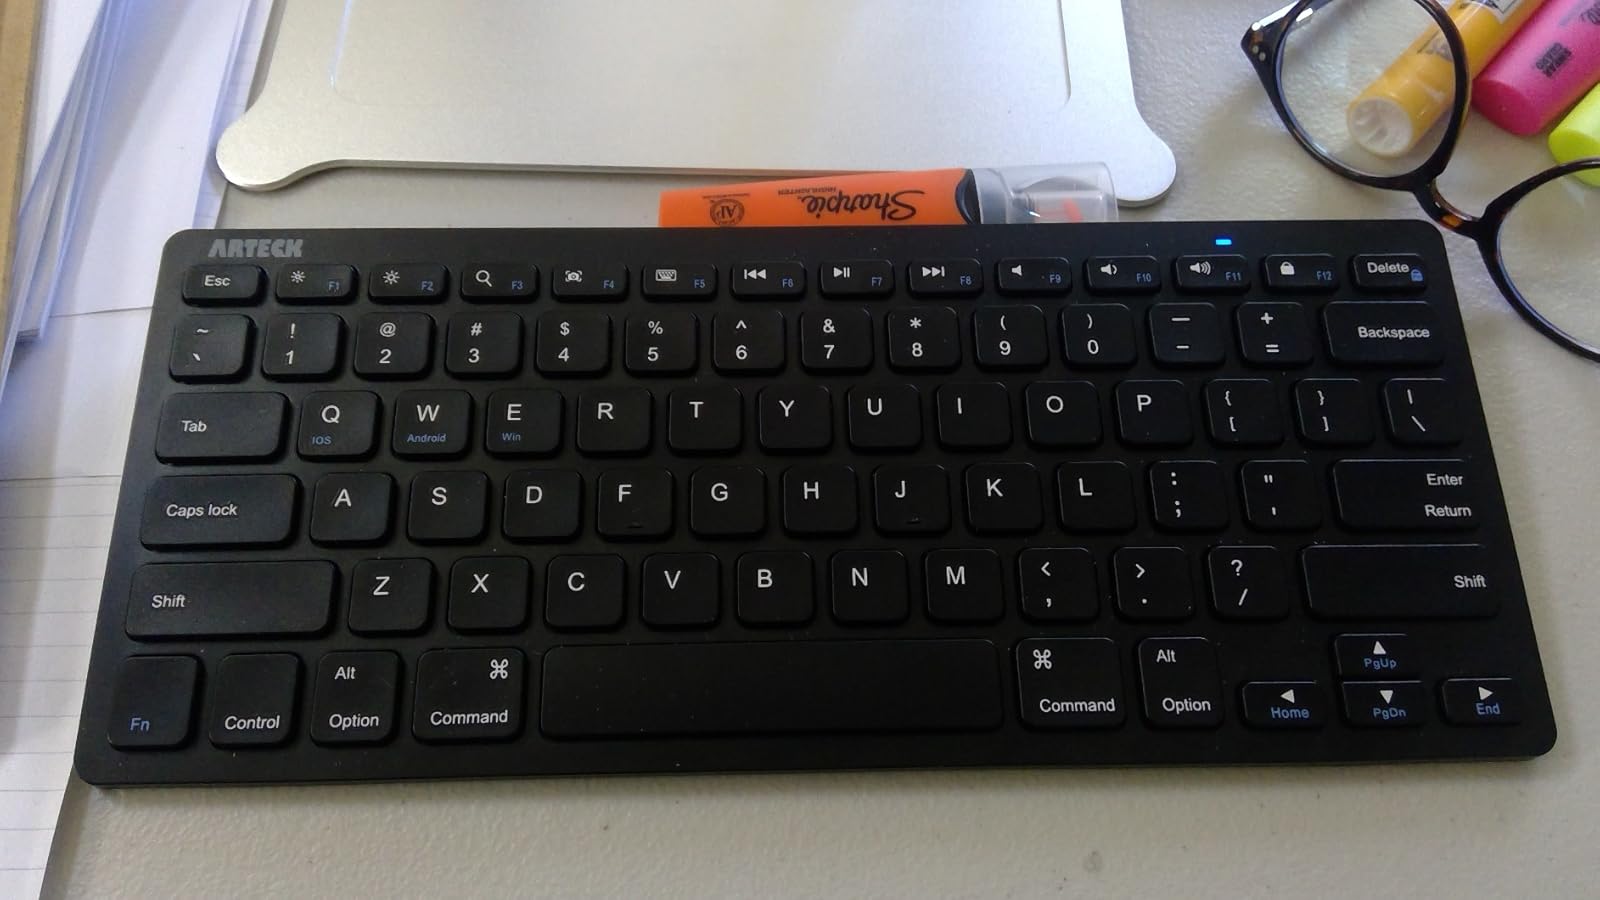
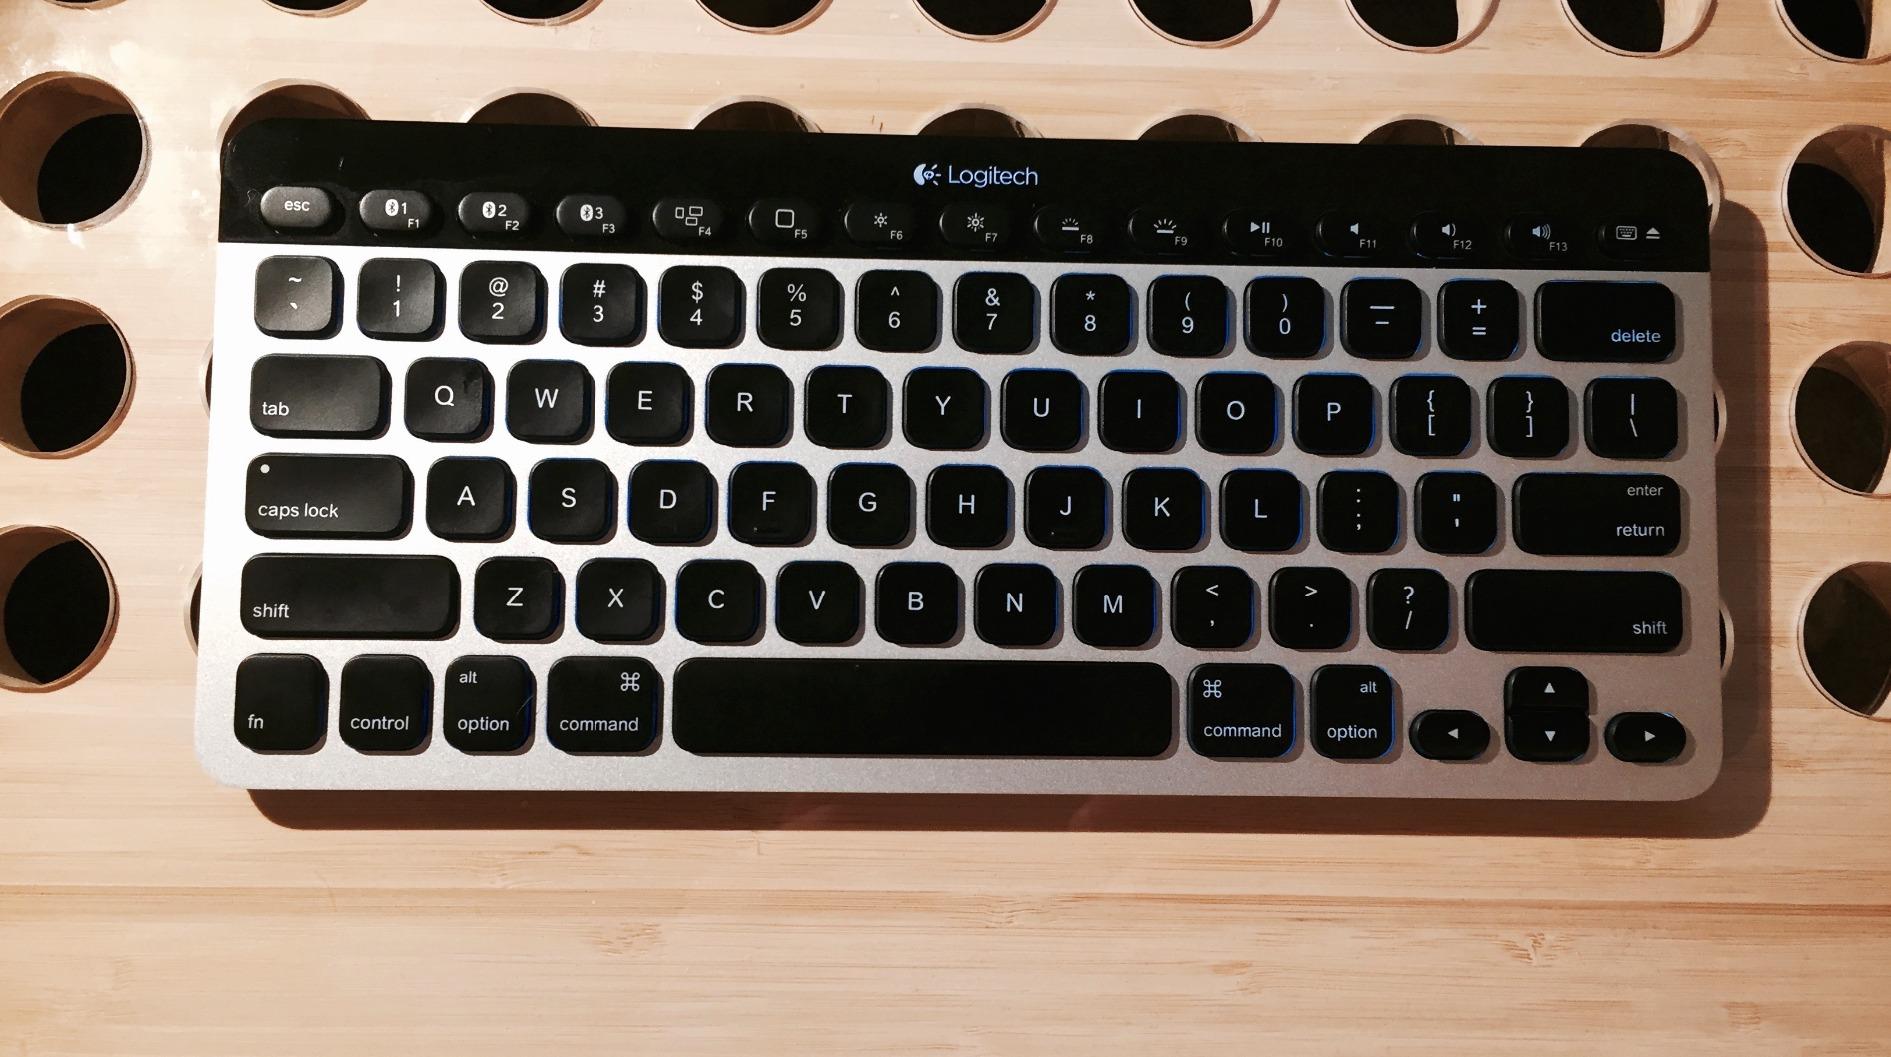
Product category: keyboard
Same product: no